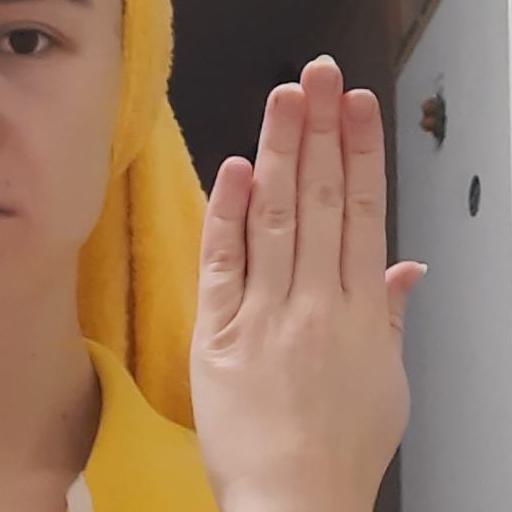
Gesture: stop_inverted